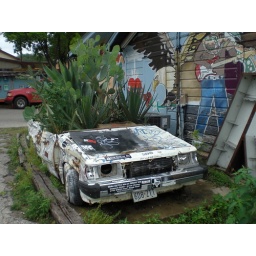
This wrecked car is used for plants to grow outside a head shop in South Austin.